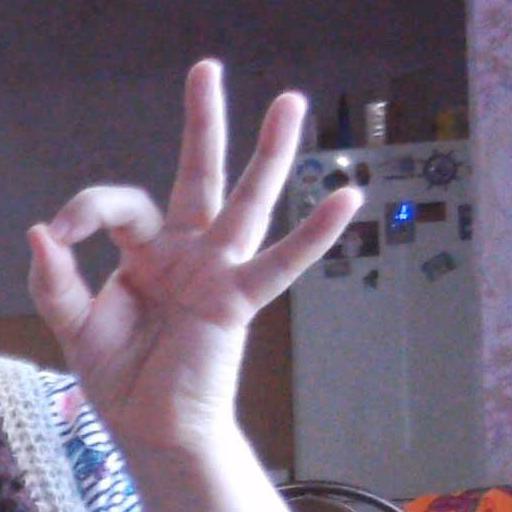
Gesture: ok